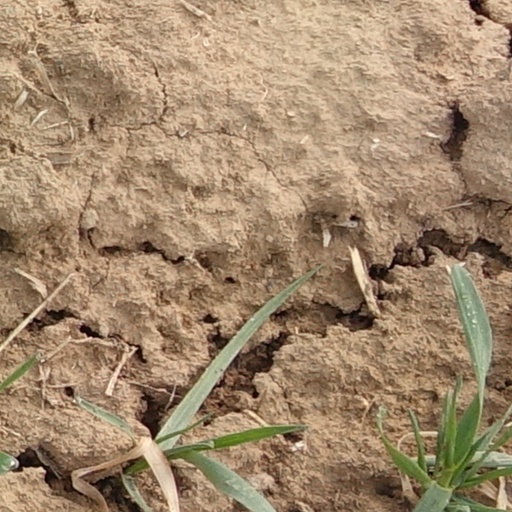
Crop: wheat